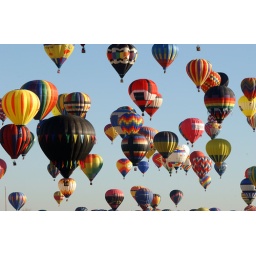
colorful balloons in the sky